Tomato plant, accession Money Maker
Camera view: bottom (45 deg); turntable rotation: 180 degrees
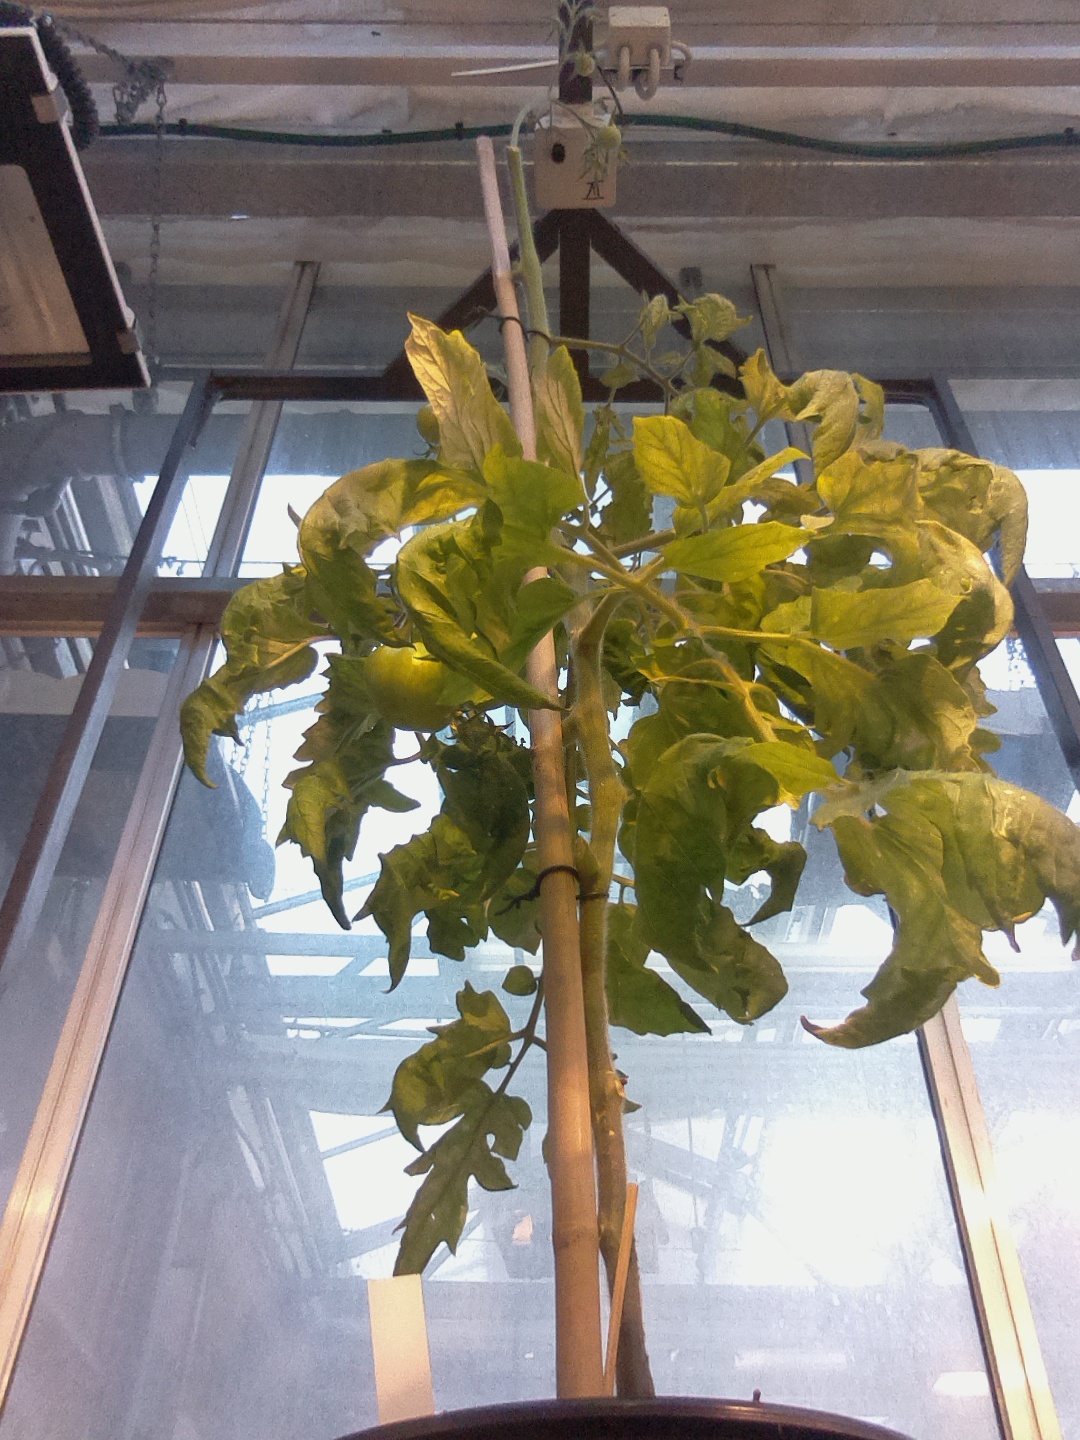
BBCH growth stage 77: 70%-80% of final fruit size